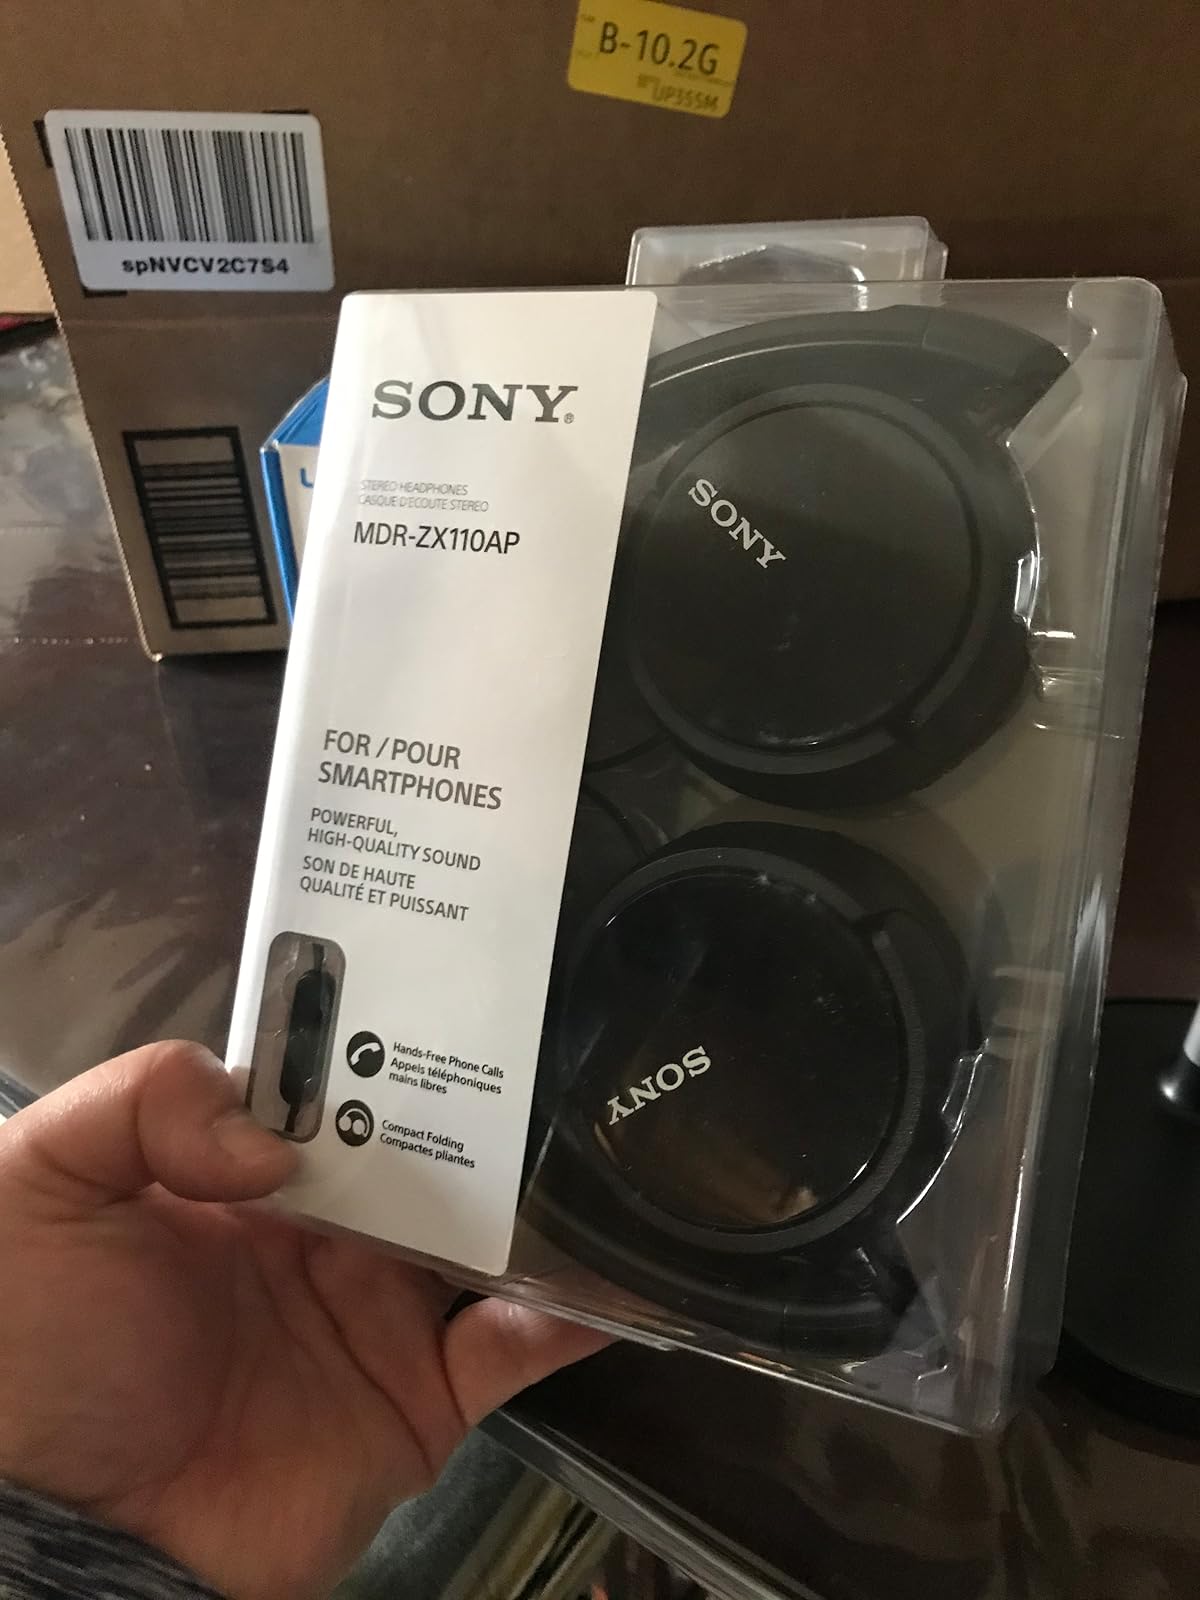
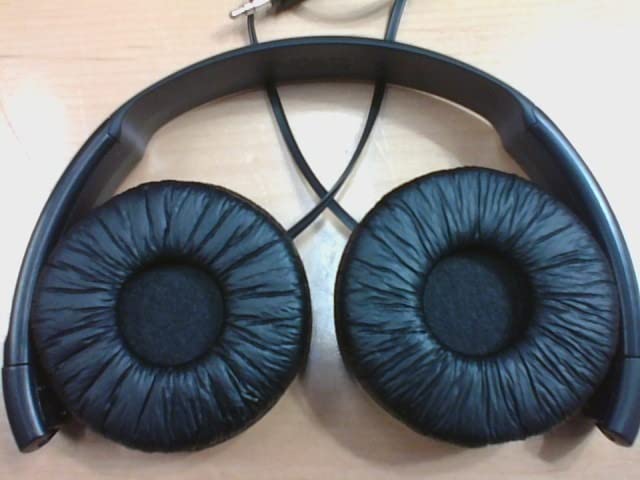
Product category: headphones
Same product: no